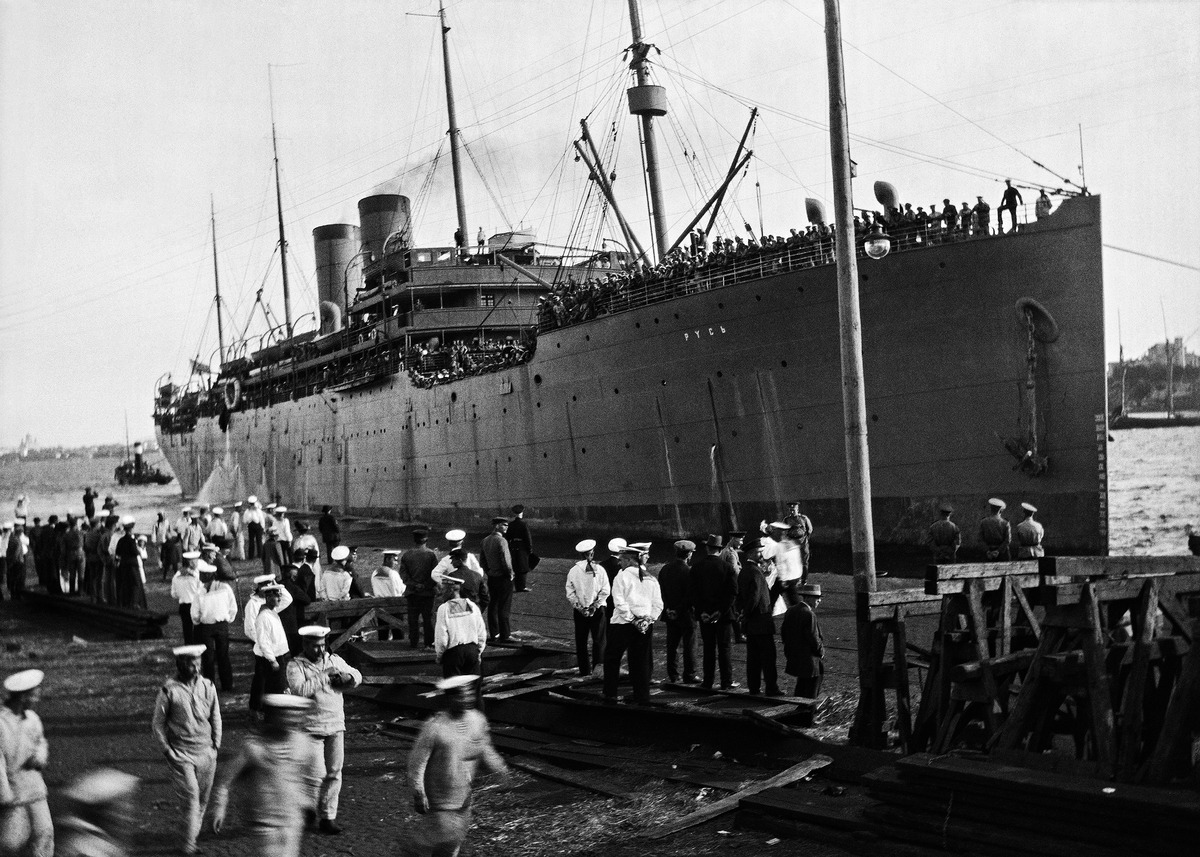
Ensimmäinen maailmansota
sisällön kuvaus: Ensimmäinen maailmansota. Kuljetusalus Ss Rusj Mynttilaiturissa (nykyinen Katajanokanlaituri) odottamassa rintamalle kuljetettavia venäläisjoukkoja. mustavalkoinen
Kuvaaja: Timiriasew, Ivan, valokuvaaja
Ajankohta: kuvausaika 1914 - 1917
Paikka: Suomi, Uusimaa, Helsinki, Katajanokka Helsinki, Katajanokanlaituri
Aiheet: sota, ensimmäinen maailmansota, laivat, sota-alukset, sotilaat, laiturit, satamat